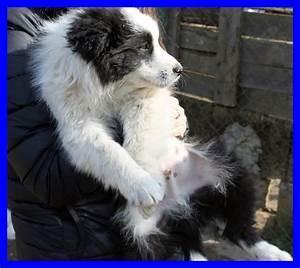
dog